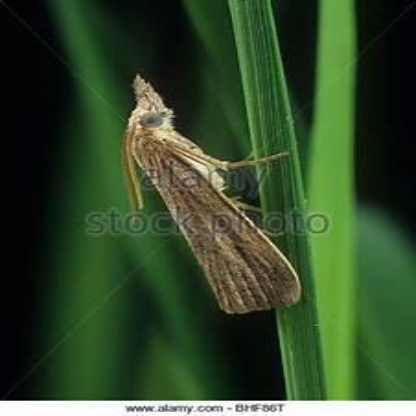
Nhãn: Sâu đục thân (Sọc nâu )( Chilo suppressalis )